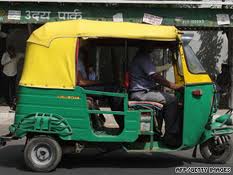
Vehicle type: Auto Rickshaws